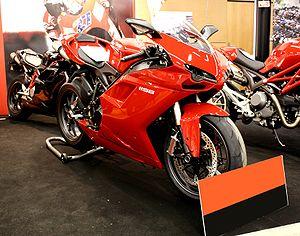
La 1098 est un modèle de motocyclette de la marque italienne Ducati.